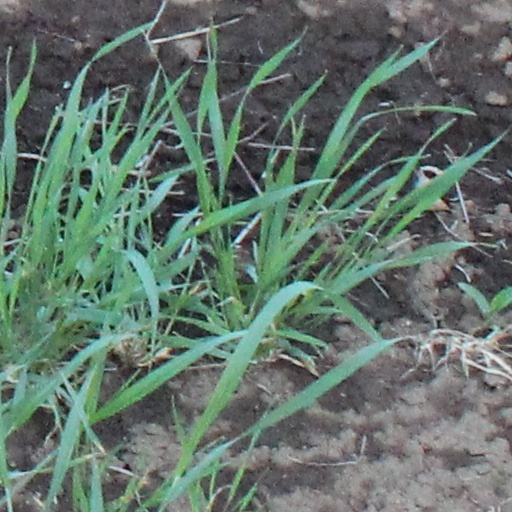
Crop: wheat